Charisma (film)

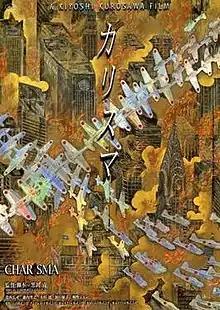

is a 1999 Japanese philosophical drama film written and directed by Kiyoshi Kurosawa, starring Kōji Yakusho.